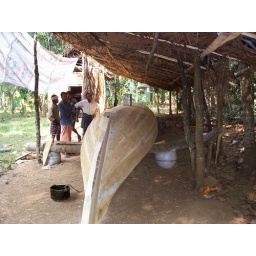
Balachandran's engineless boat building unit  from our village in kerala